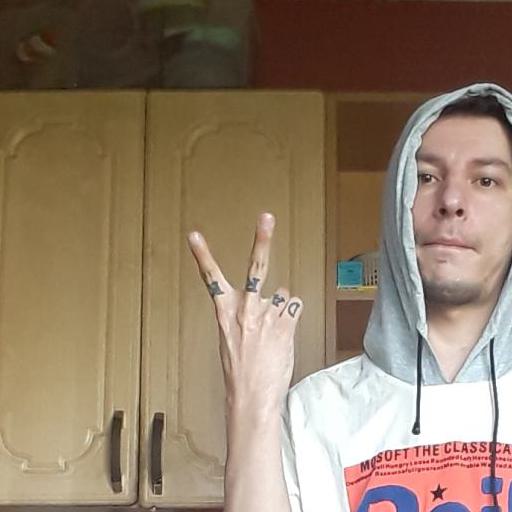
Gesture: peace_inverted